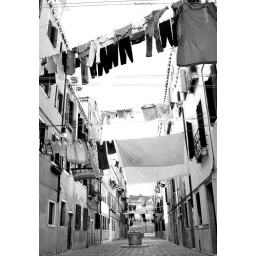
That is a whole lot of Laundry. The house dress in the upper right is my fave. Venice, Italy.